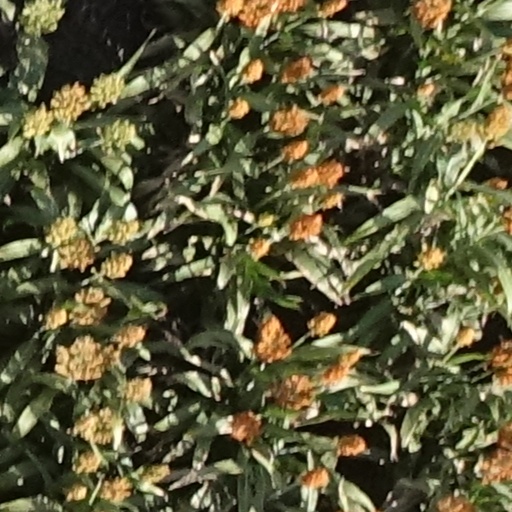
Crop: sorghum